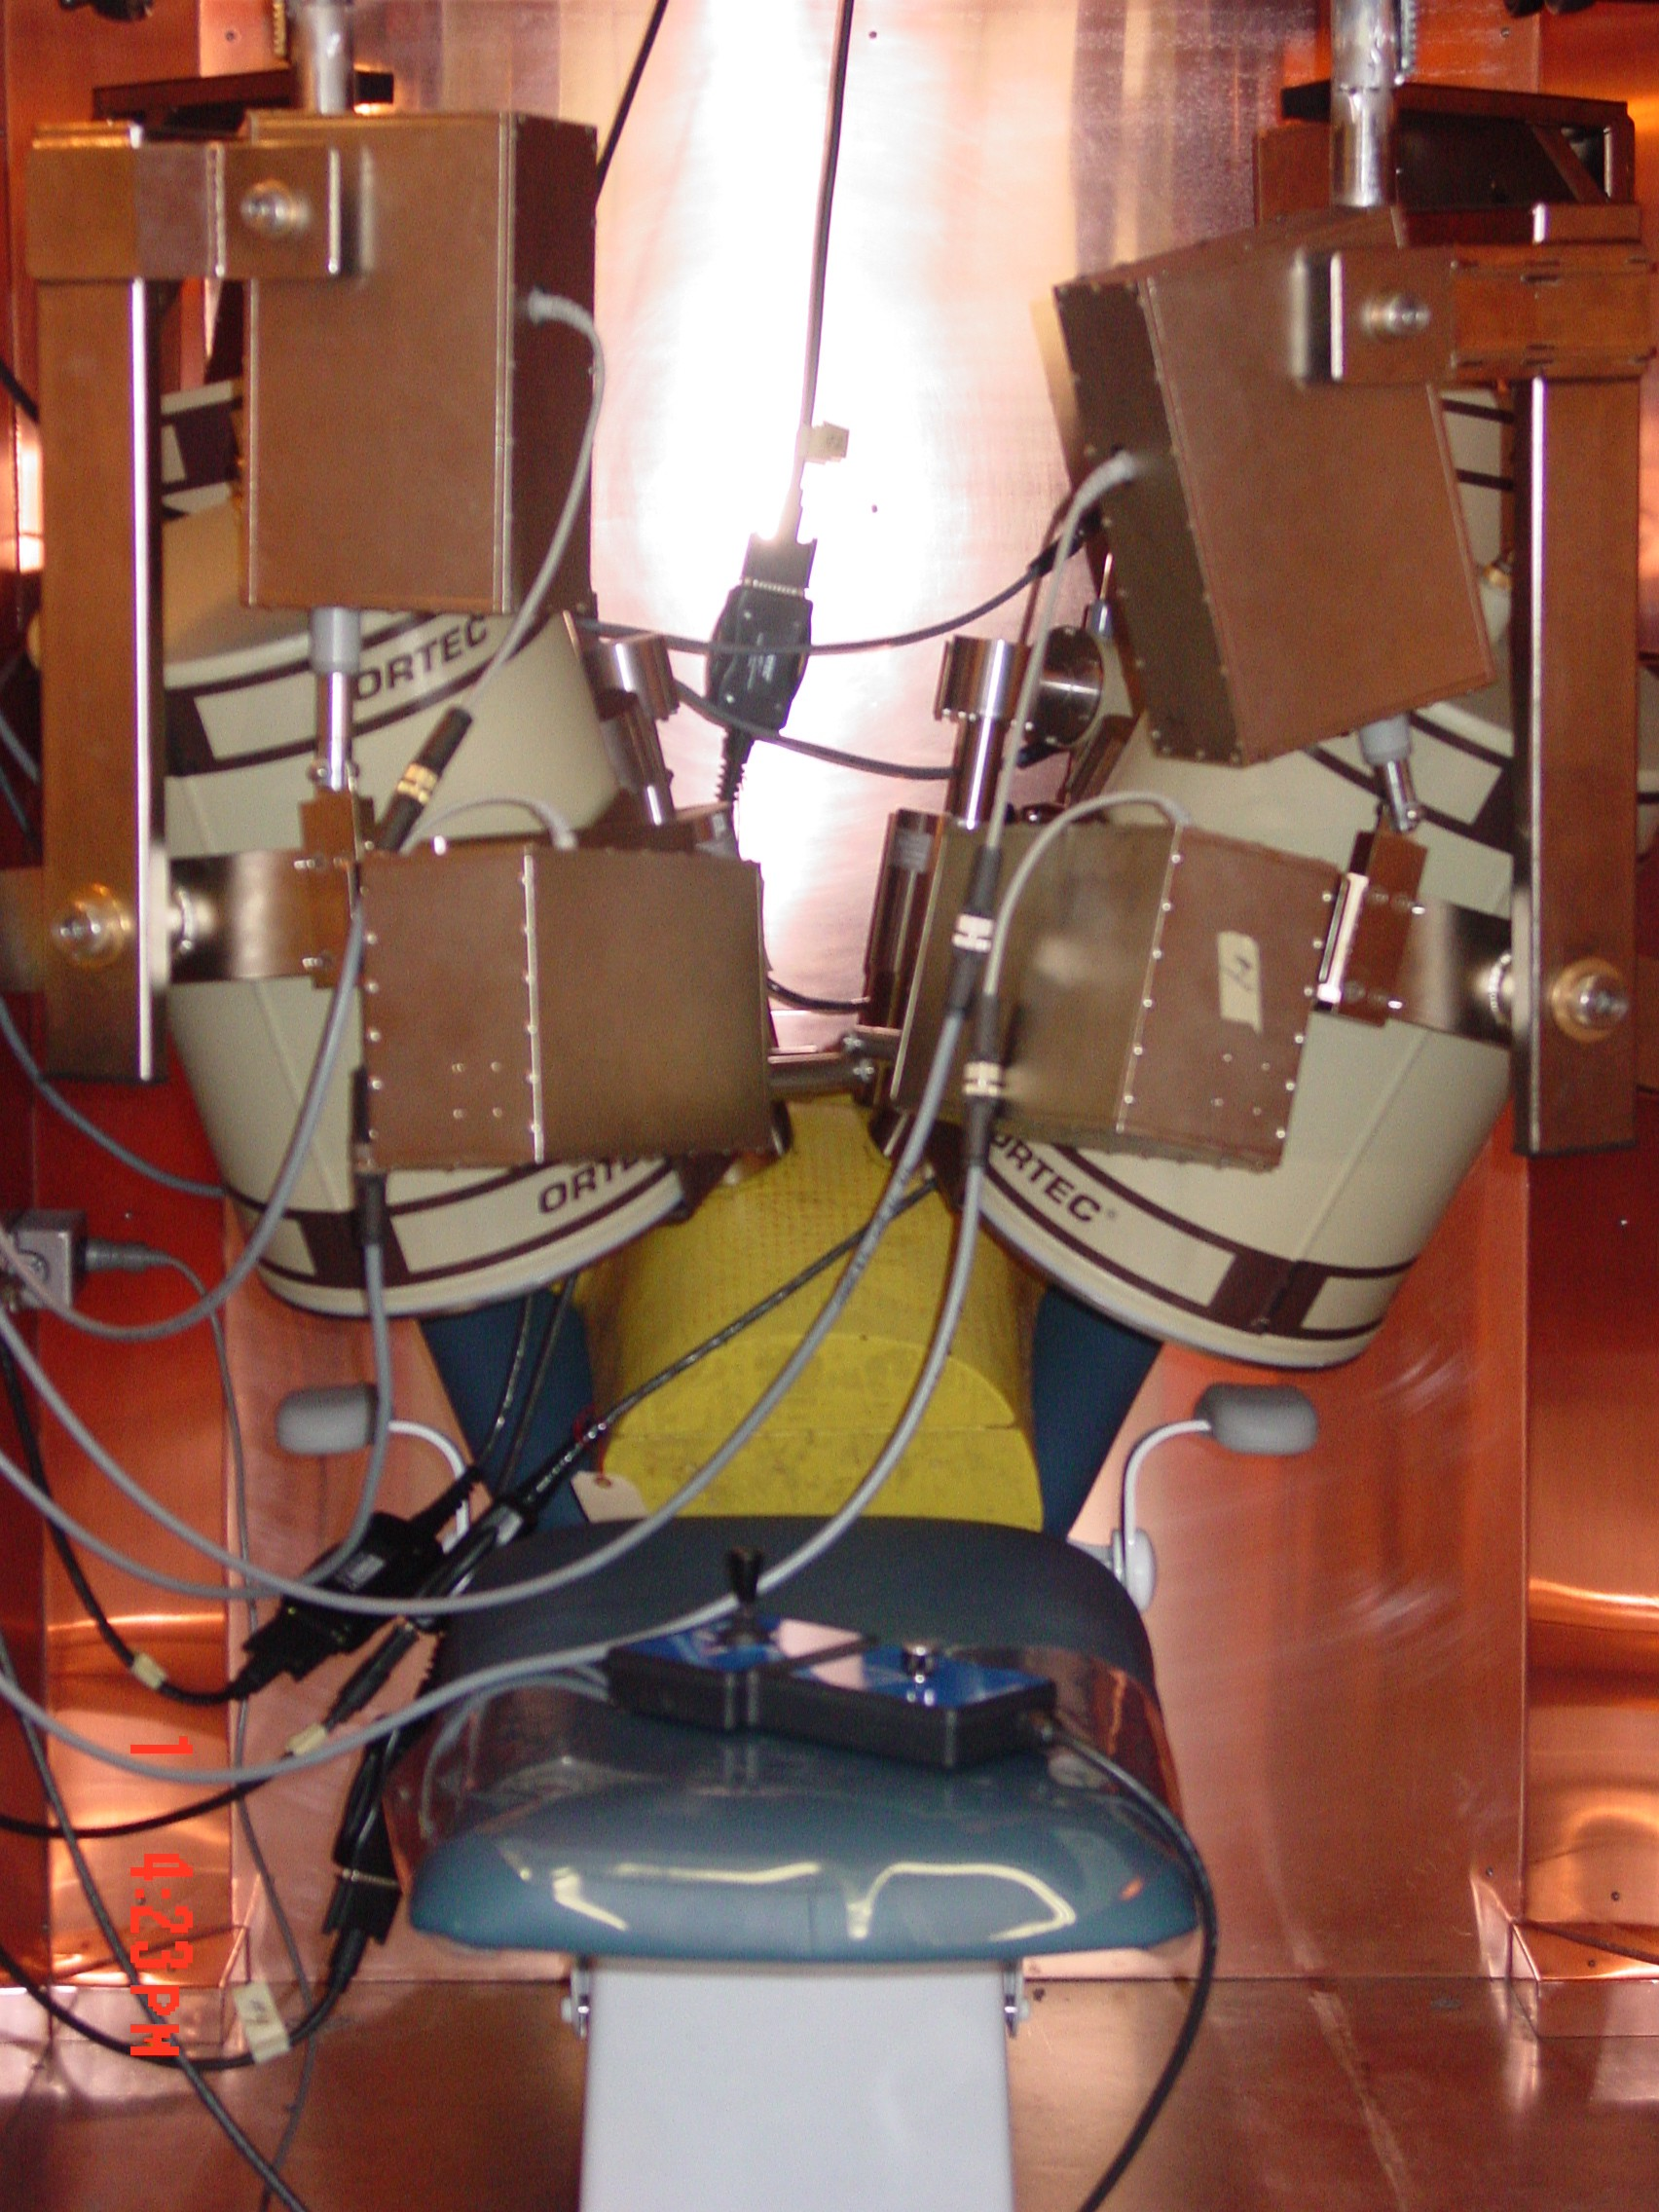
Lung Counter at the Human Monitoring Laboratory
Specialty: medical-devices
Anatomy: chest/thorax